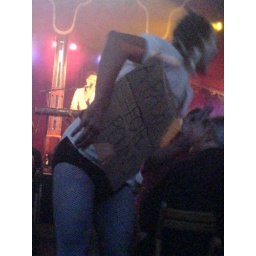
that's what his sign said.. (He's a coin-operated boy in case you didn't get it)